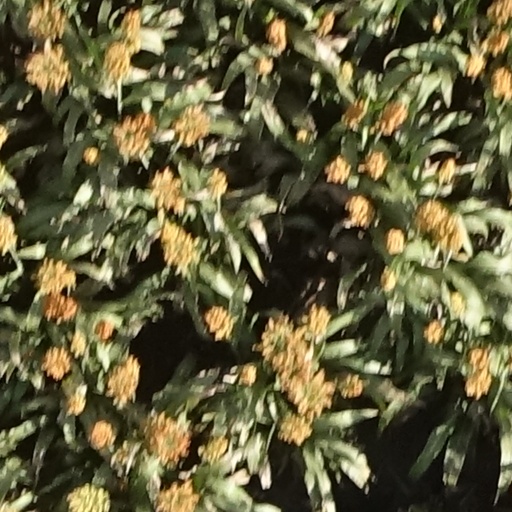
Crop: sorghum